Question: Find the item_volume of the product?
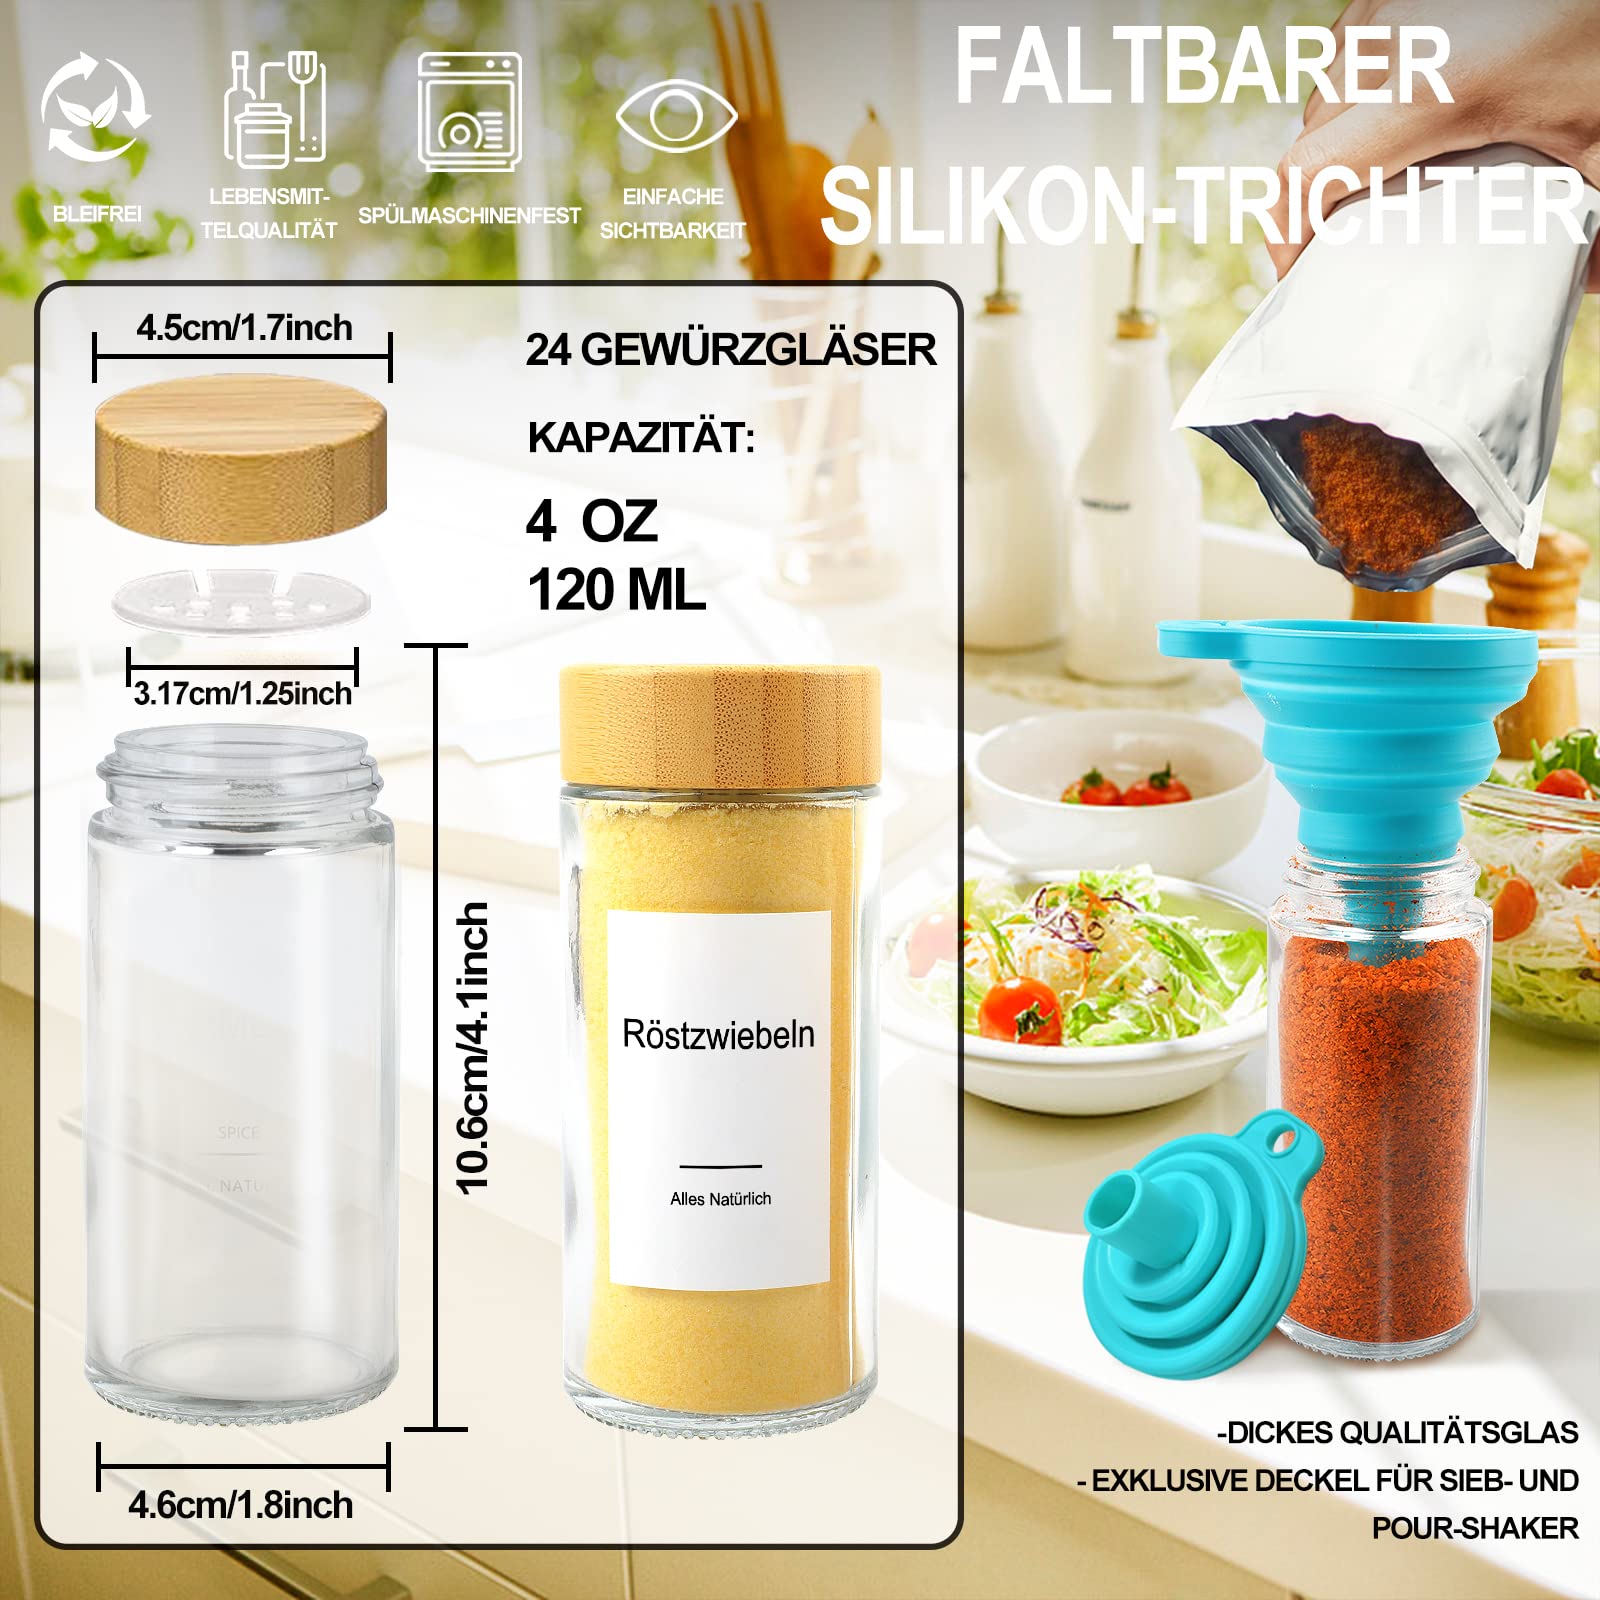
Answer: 4.0 fluid ounce